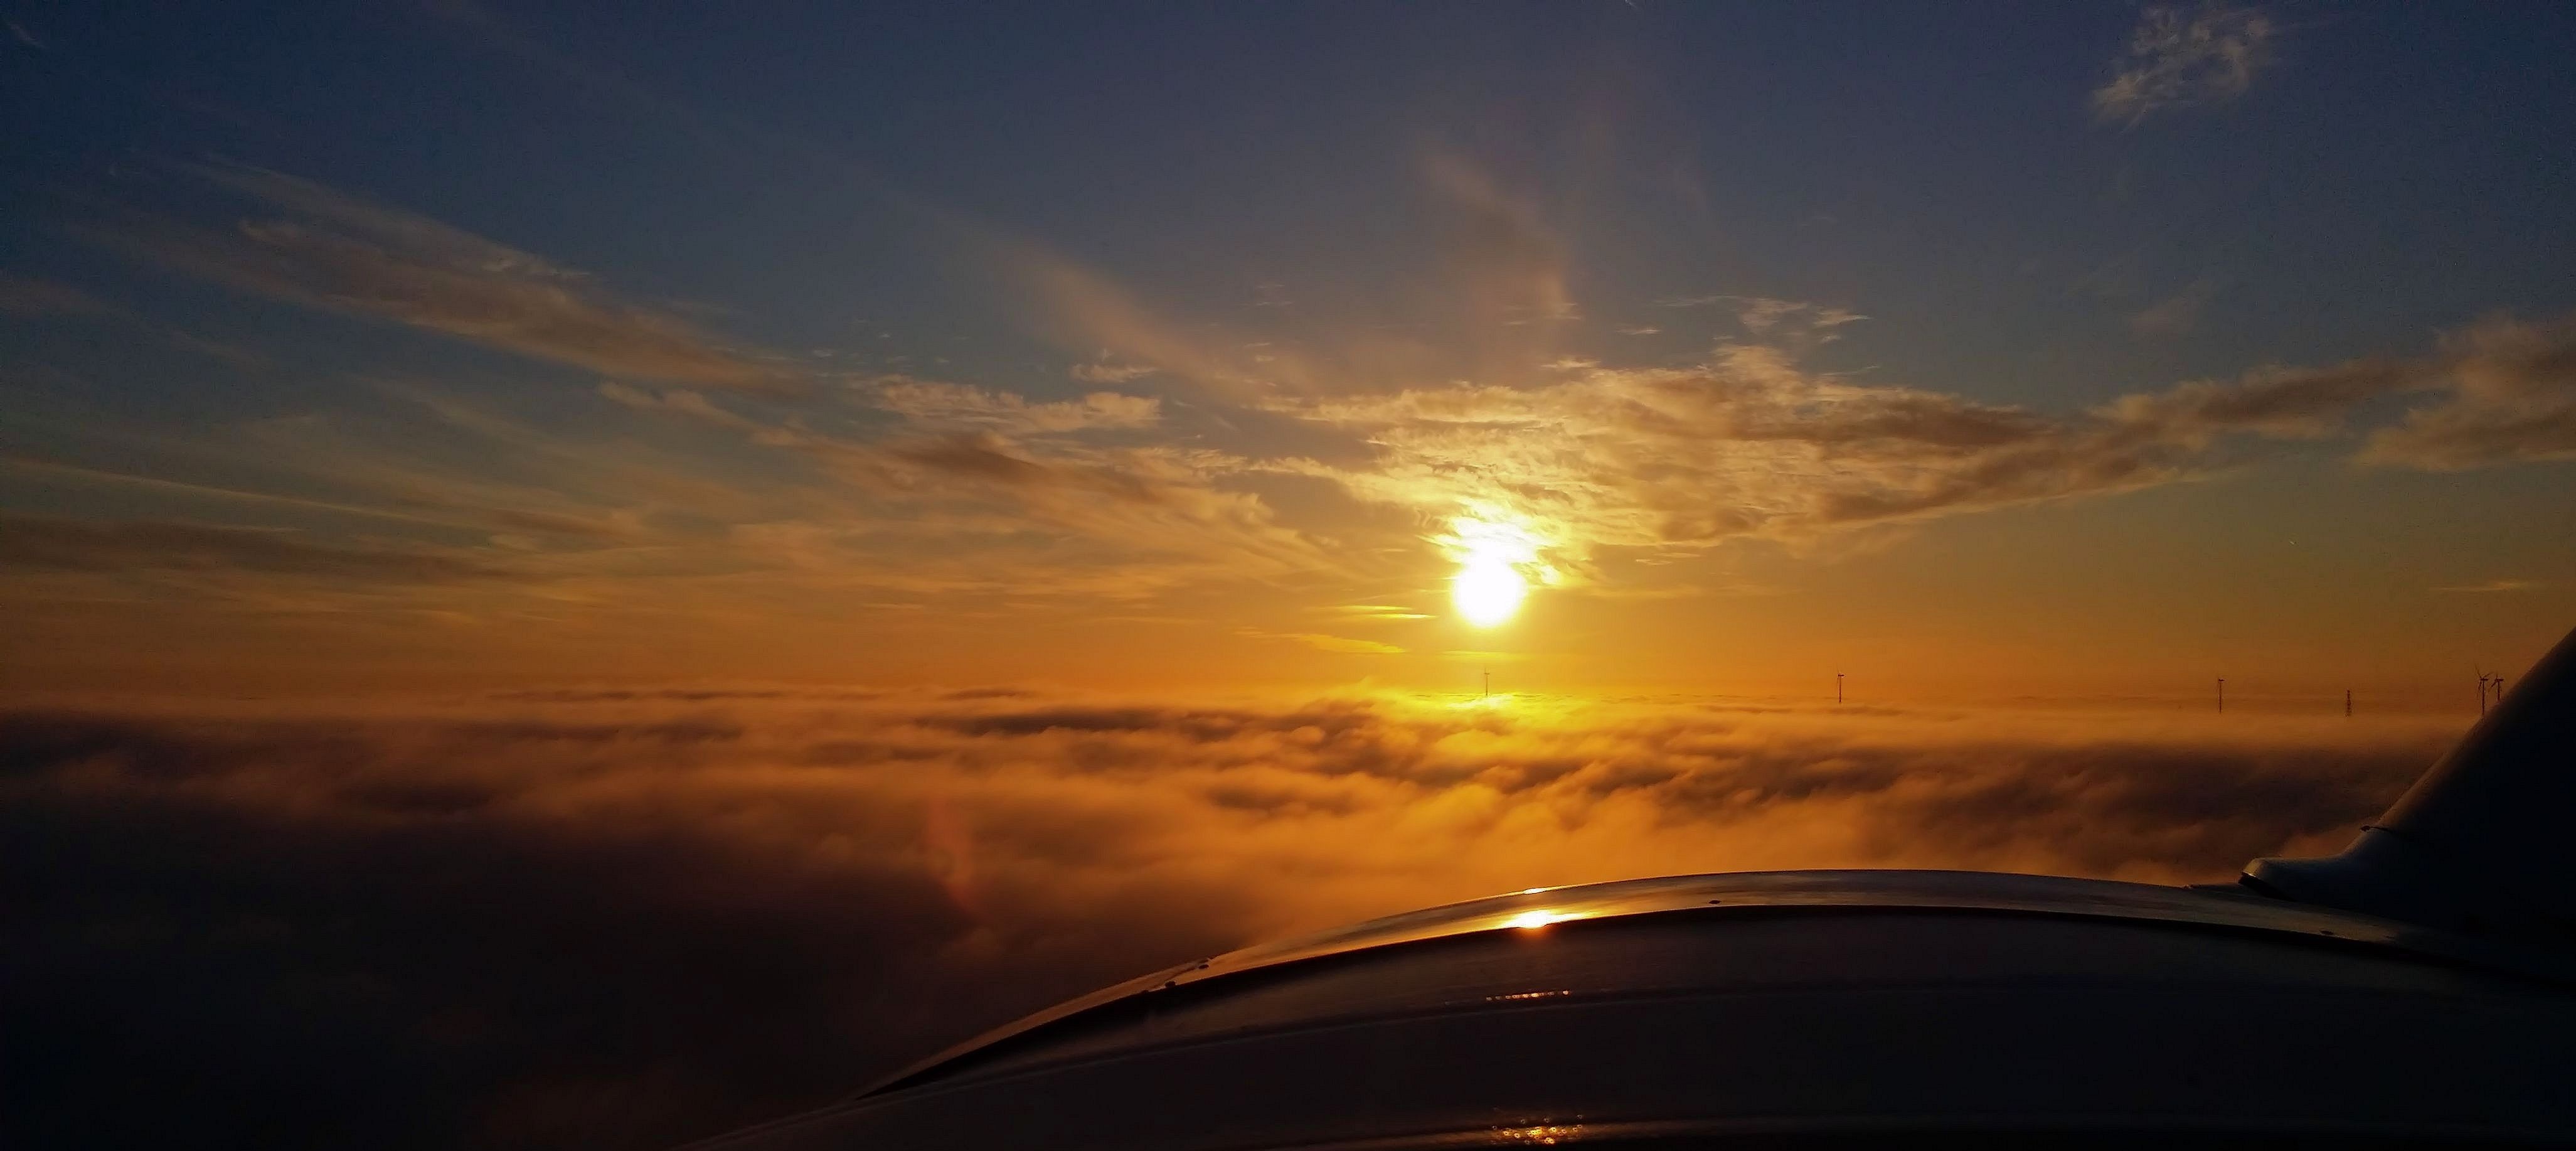
sea, horizon, cloud, sky, sun, sunrise, sunset, sunlight, morning, dawn, atmosphere, dusk, evening, ecology, green energy, afterglow, science technology, the windmills, red sky at morning